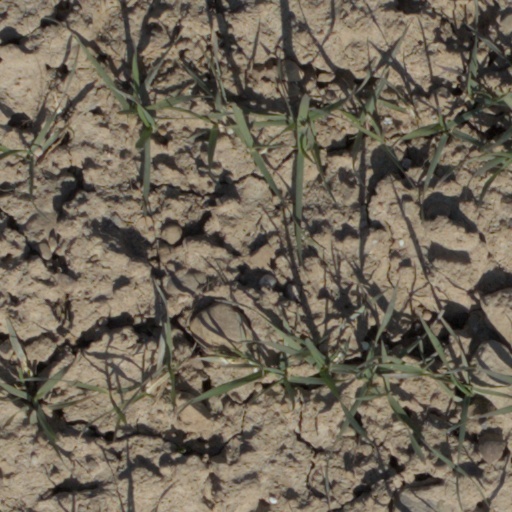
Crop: wheat